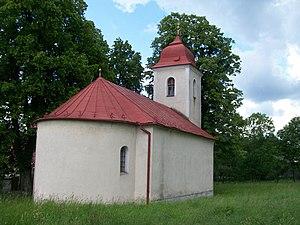
Polichno est un village de Slovaquie situé dans la région de Banská Bystrica.